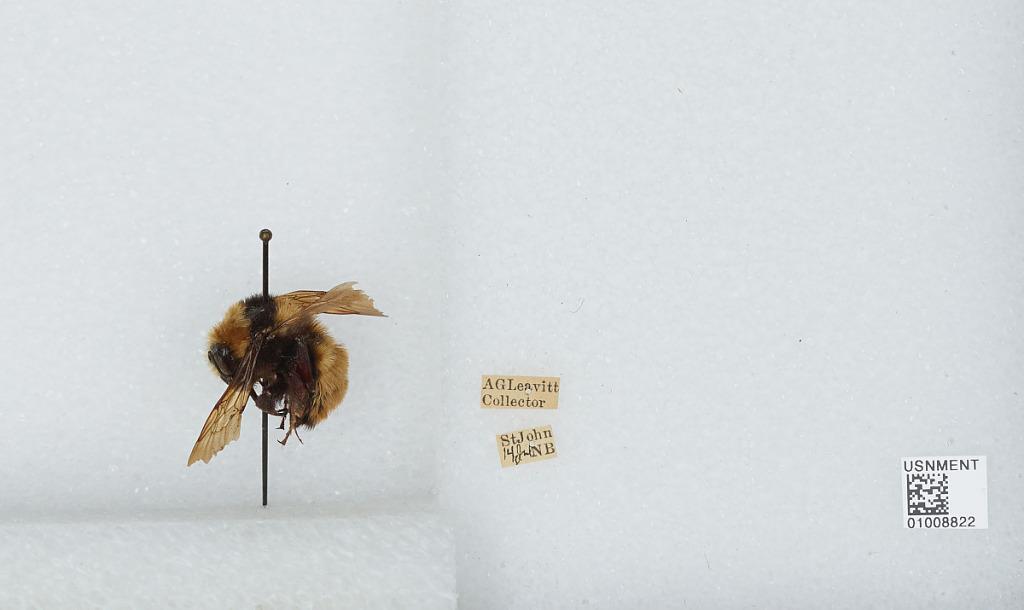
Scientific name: Bombus (Subterraneobombus) borealis Kirby
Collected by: A. Leavitt
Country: Canada
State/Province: New Brunswick
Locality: Saint John
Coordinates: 45.2806, -66.0761